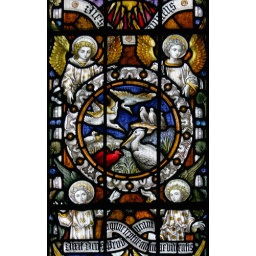
Some of the victorian glass in the great aisle window depicting the Creation.